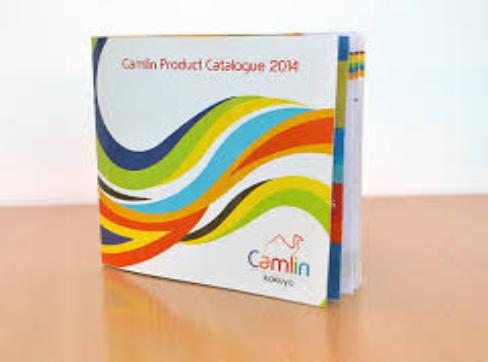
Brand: camlin
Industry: Medical